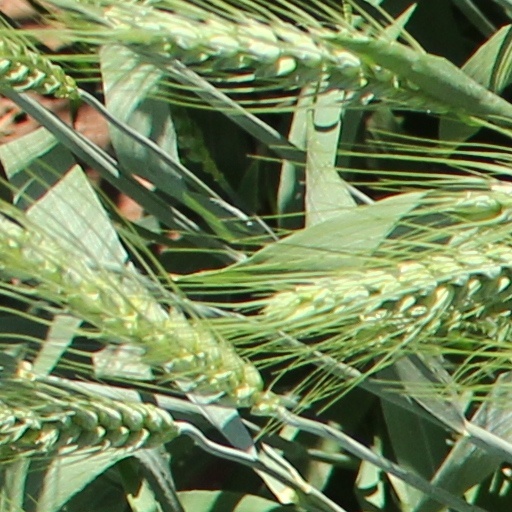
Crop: wheat